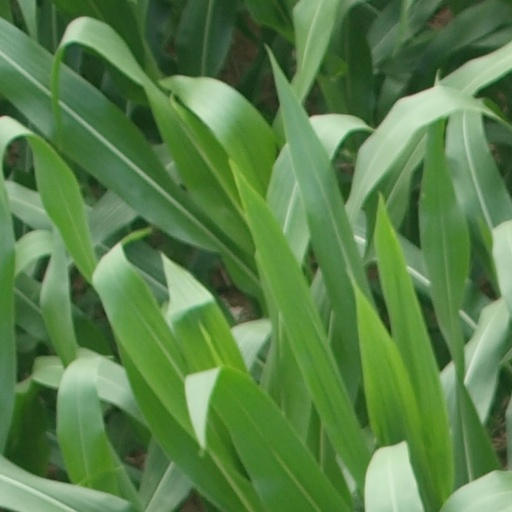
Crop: maize; corn